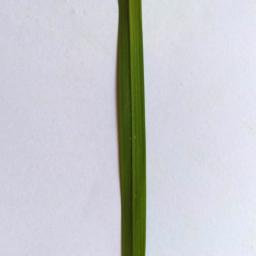
Label: Rice___Healthy